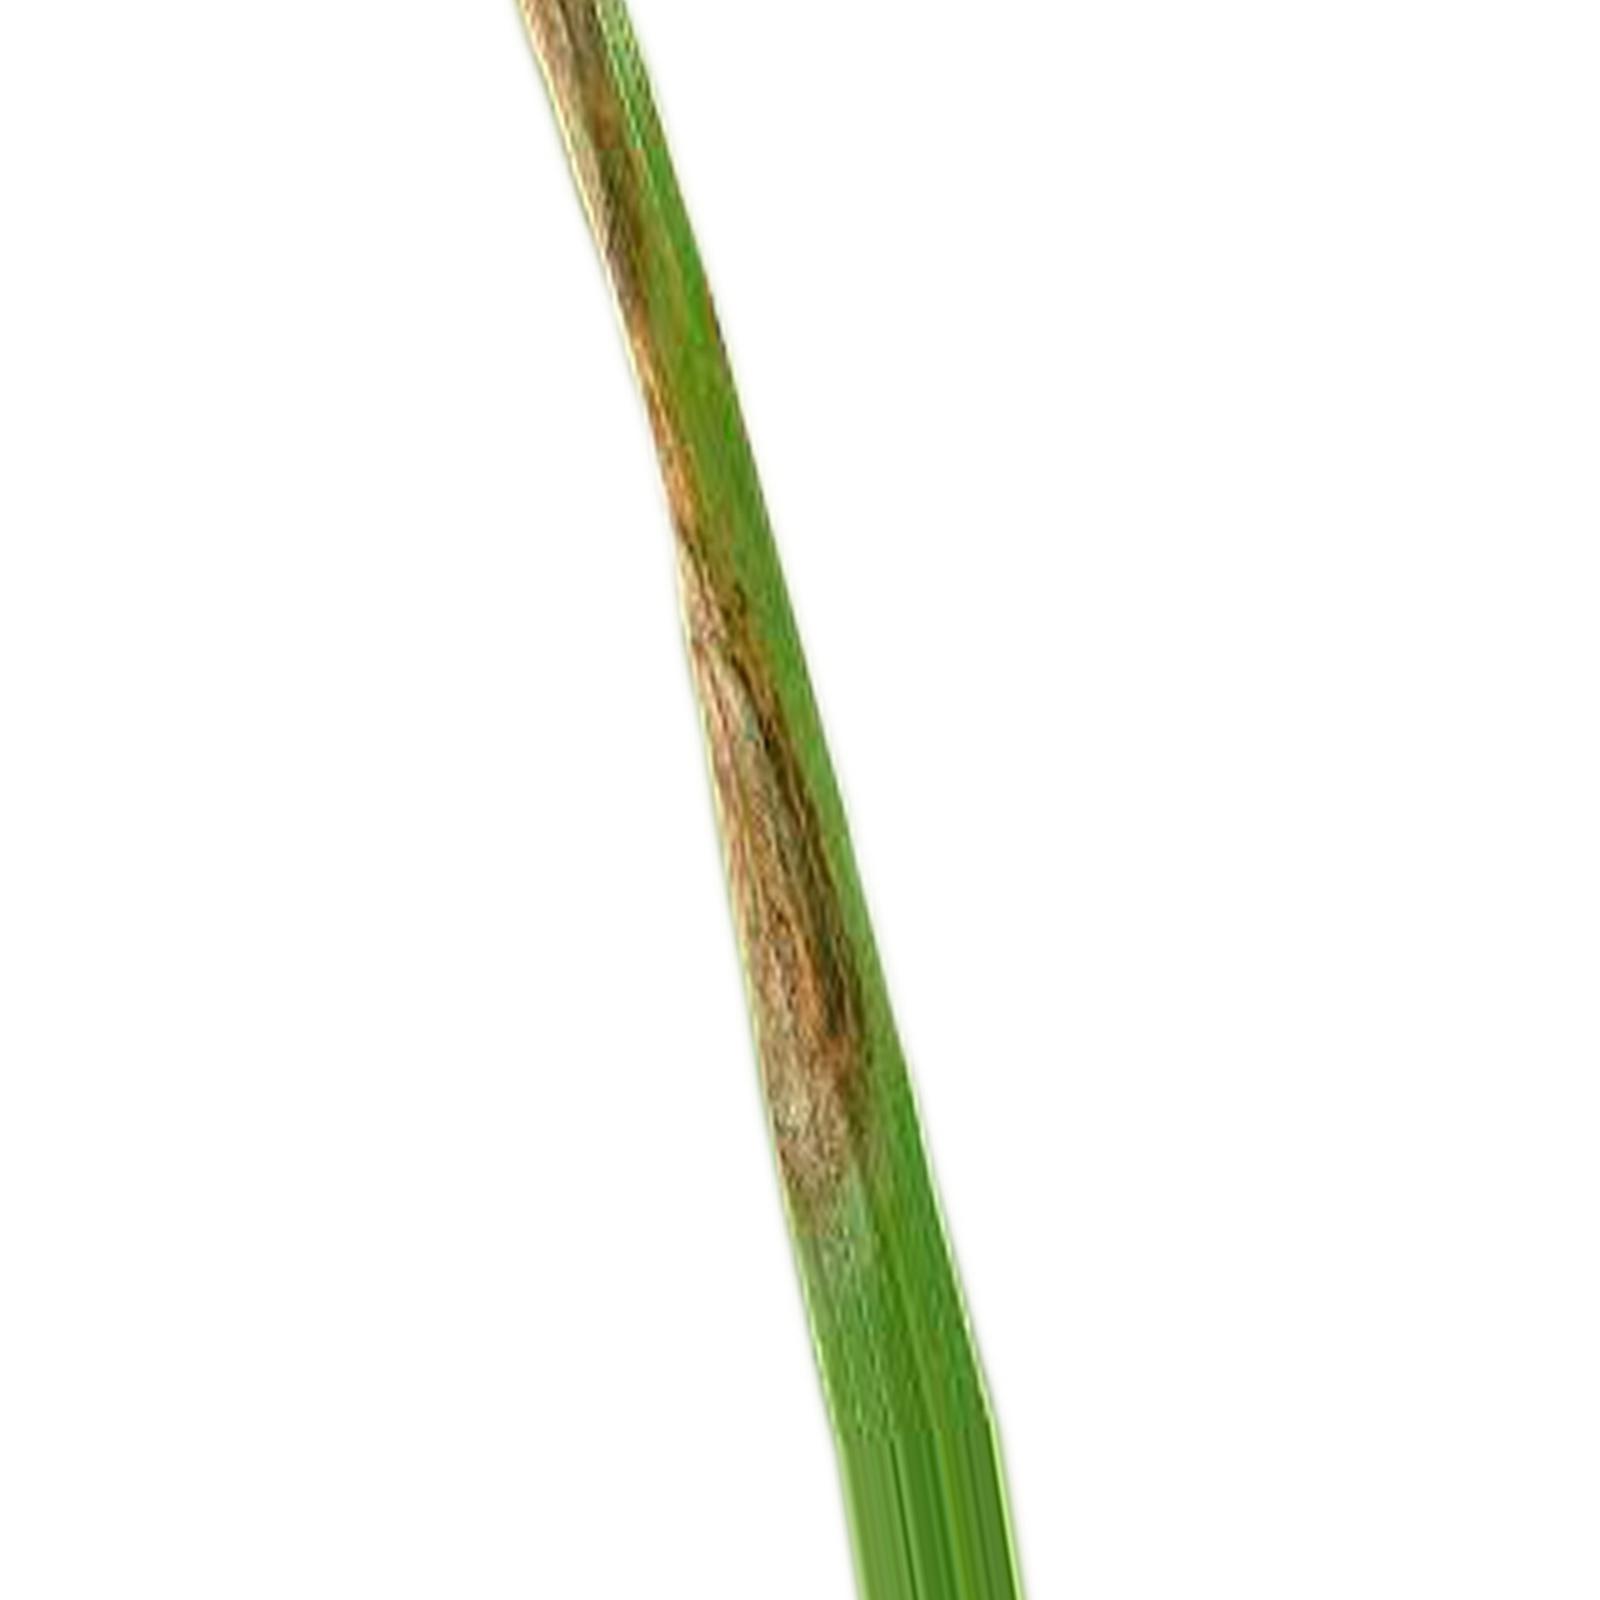
Nhãn: Bệnh Cháy lá ( Leaf scald )